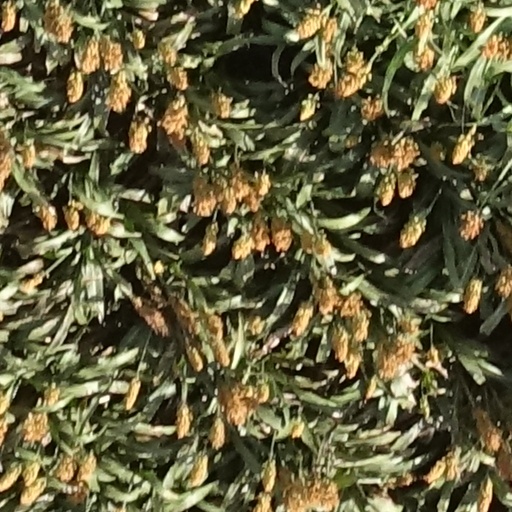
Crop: sorghum